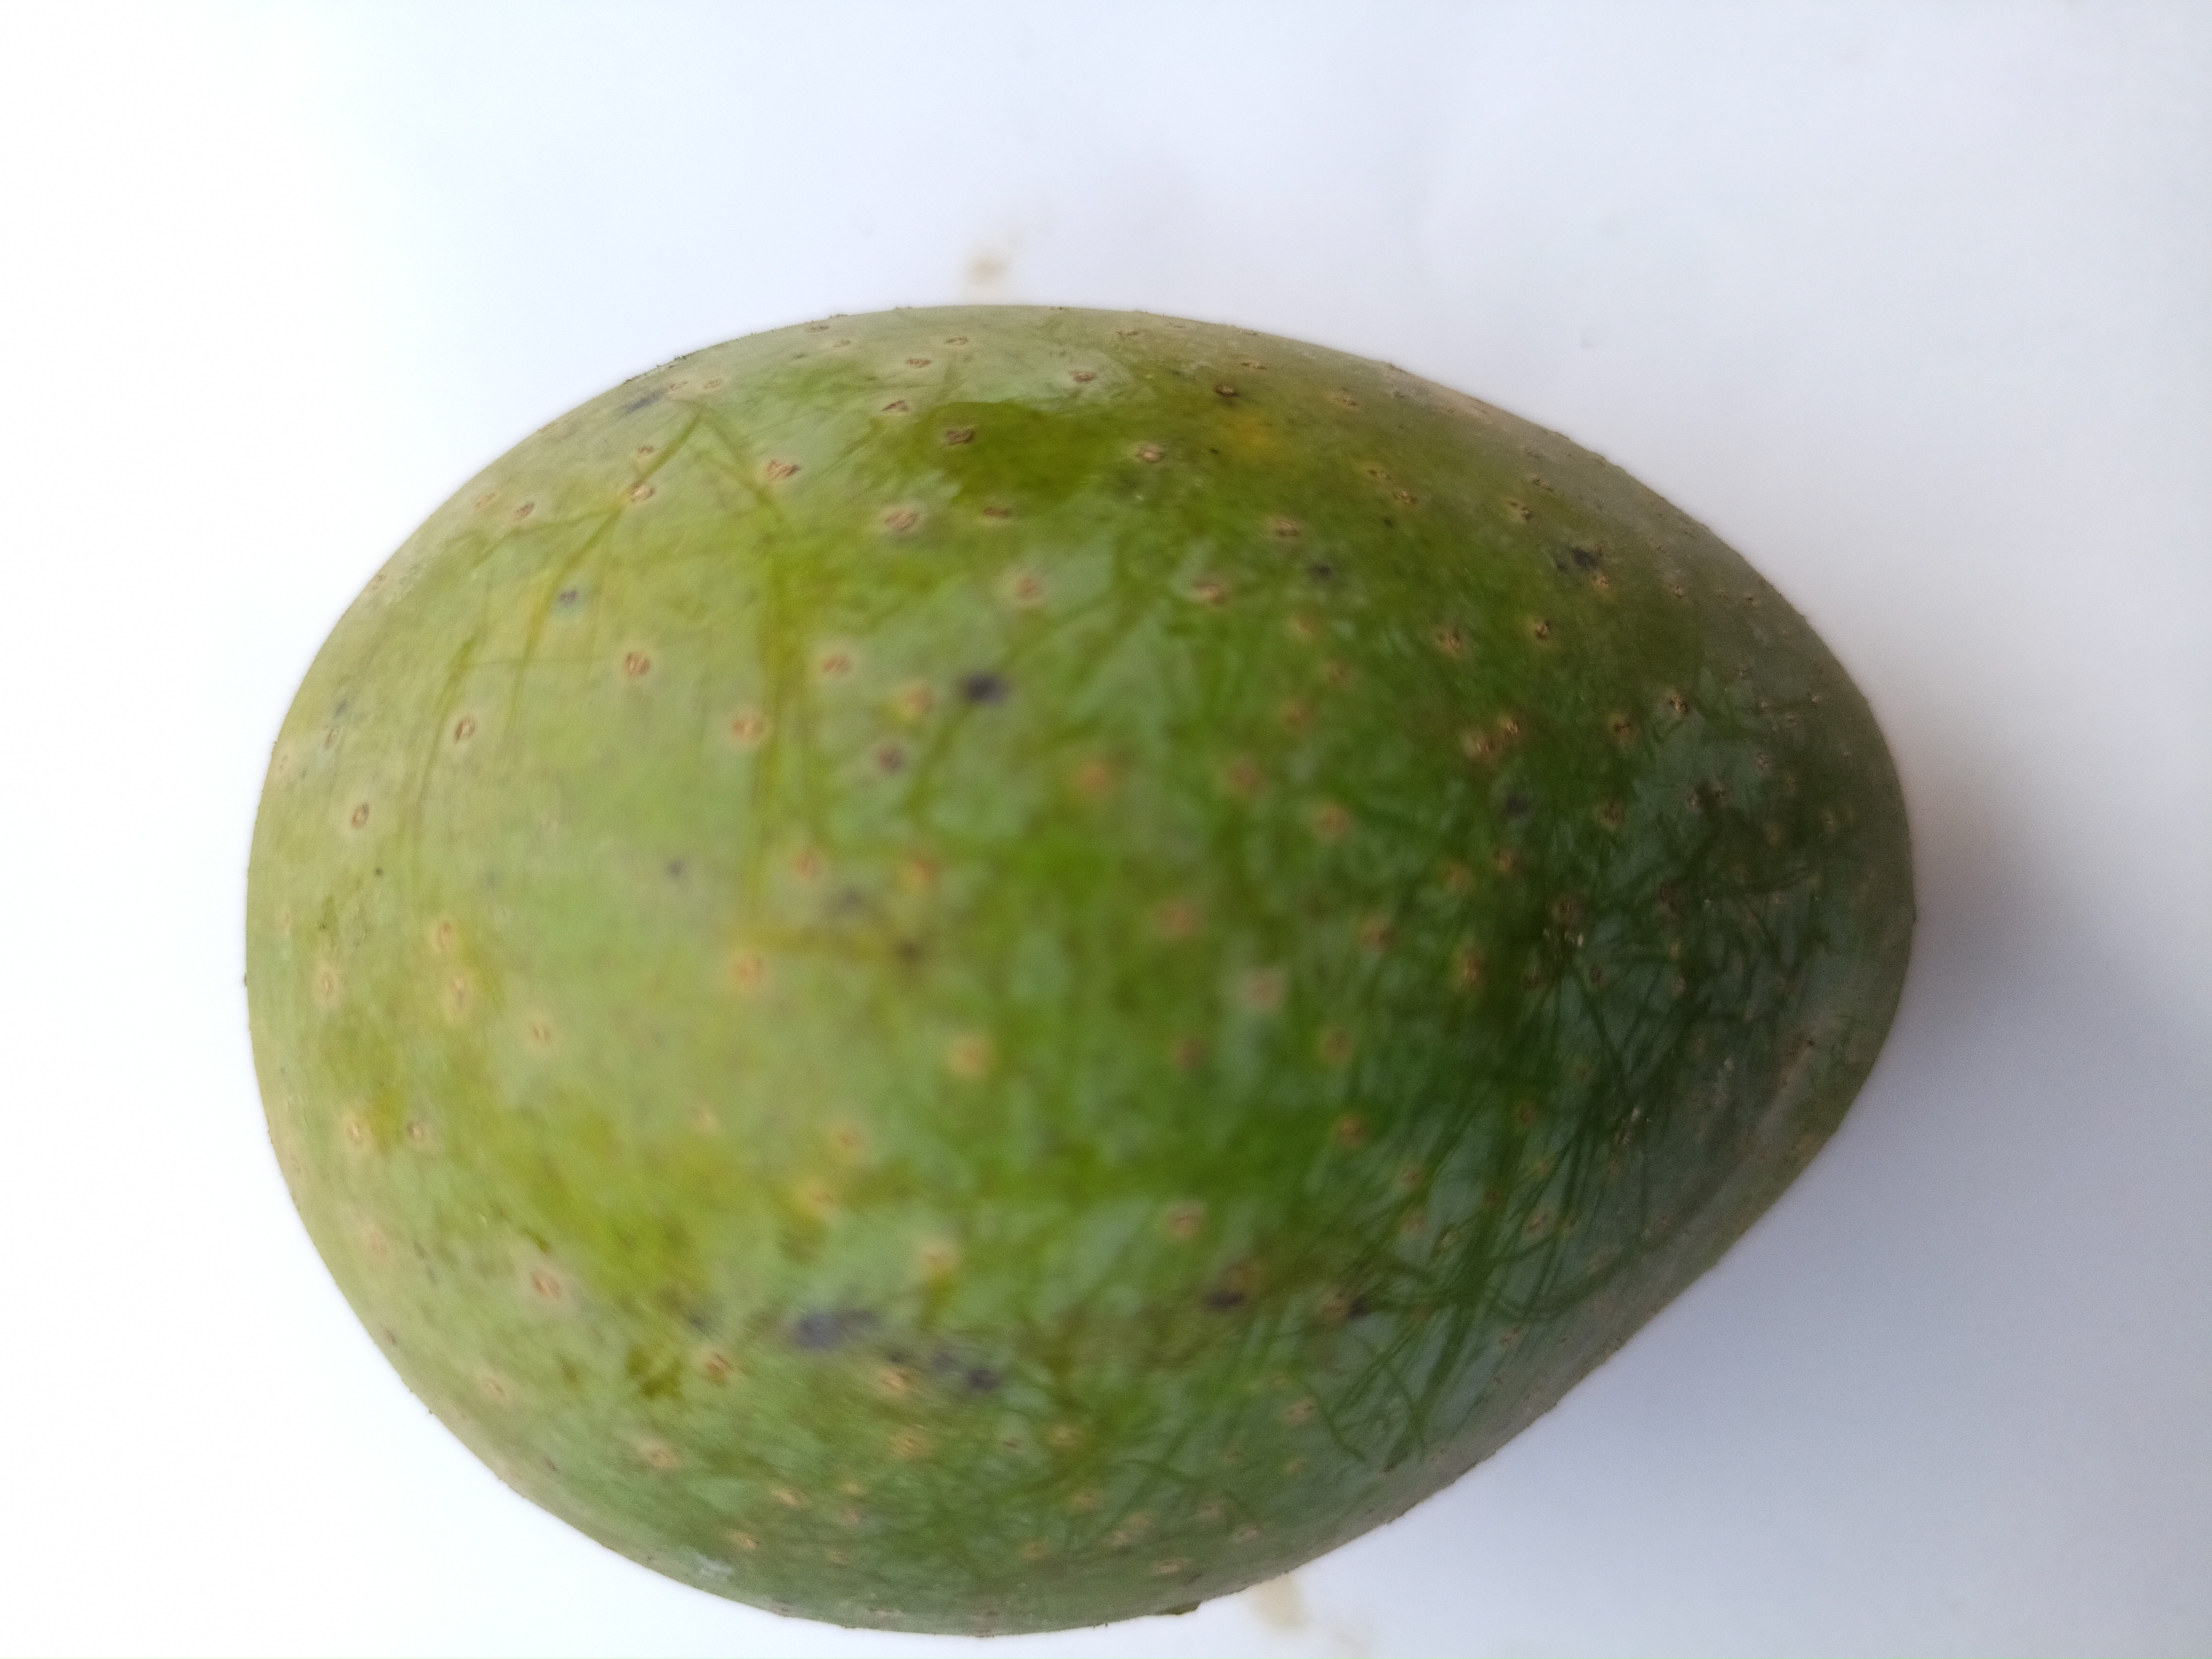
Mango variety: GopalBhog